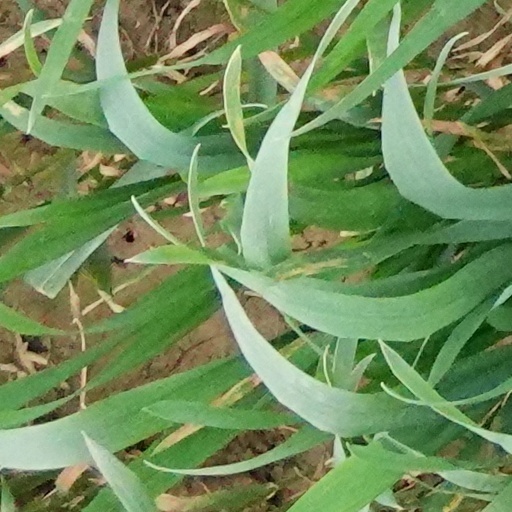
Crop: wheat